Larbi Ben M'hidi

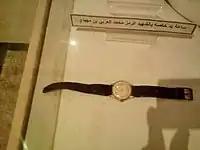
Larbi Ben M'hidi watch at the National Museum of Moujahid in Algiers

General Aussaresses admitted in 2000 that Ben M'hidi had been killed by the state, as had the lawyer Ali Boumendjel. General Bigeard said he had respect for Ben M'Hidi and that he regretted his death. Bigeard had declared himself 'sickened' by the news that French troops had assassinated Ben M'hidi. On 1 November 2024, Emmanuel Macron acknowledged France's responsibility for his assassination in 1957.